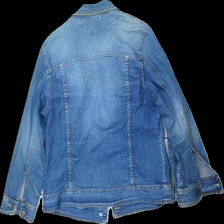
View: back
Type: Jacket
Category: Ladies
Brand: Not in the list
Brand text on label: B.B
Colors: Blue
Material: 100% Cotton
Cut: Regular
Size: M
Trend: Denim
Stains: Minor
Damage: stained
Damage location: top center
Damage 2: stained
Damage 2 location: middle left
Price range: <50
Recommended usage: Recycle
Description: blue denim jacket